Trans-Canada Highway

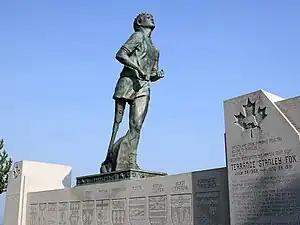
The statue of Terry Fox, which is located near where Fox stopped his run near Thunder Bay, Ontario.

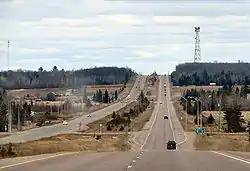
Highway 17 near Echo Bay, Ontario

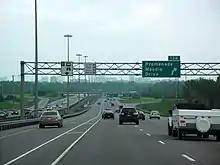
Trans-Canada Highway through Ottawa on Ontario Highway 417

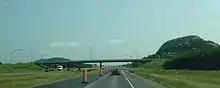
Quebec Autoroute 20 eastbound

East of Winnipeg, the highway continues for over to Kenora, Ontario. At the provincial border, the expressway becomes an arterial highway, and the numeric designation of the highway changes from 1 to 17. It is signed with a provincial shield along with a numberless Trans-Canada Highway sign, and continues as an arterial highway along the main route across Northern and Eastern Ontario, until widening out to a freeway at Arnprior, near Ottawa. In Kenora, the Trans-Canada designation includes both the main route through the city's urban core and the Highway 17A bypass route to the north. The existing branch from Kenora continues east for to Dryden. This section of highway passes through the Canadian Shield, a rugged, forested area with thousands of lakes. There are many cottage communities along this section of the Trans-Canada Highway, some of which have their driveways directly onto the highway.